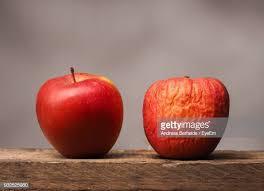
Label: apples